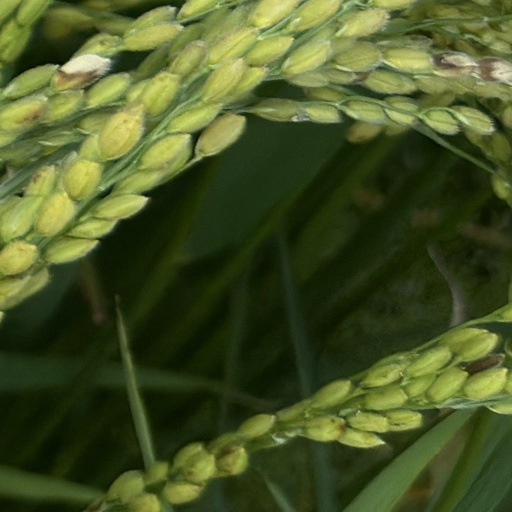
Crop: rice